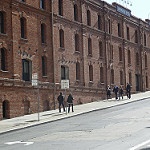
Label: street